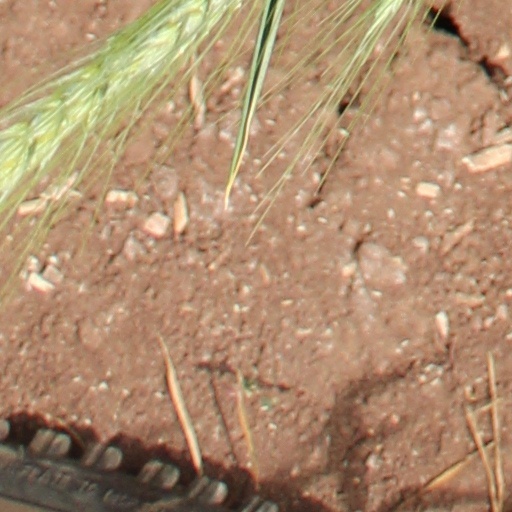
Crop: wheat